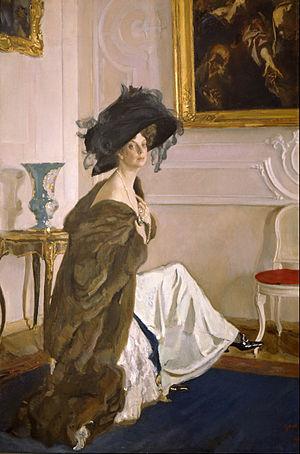
Orlov est orthographié en français Orloff avant 1960